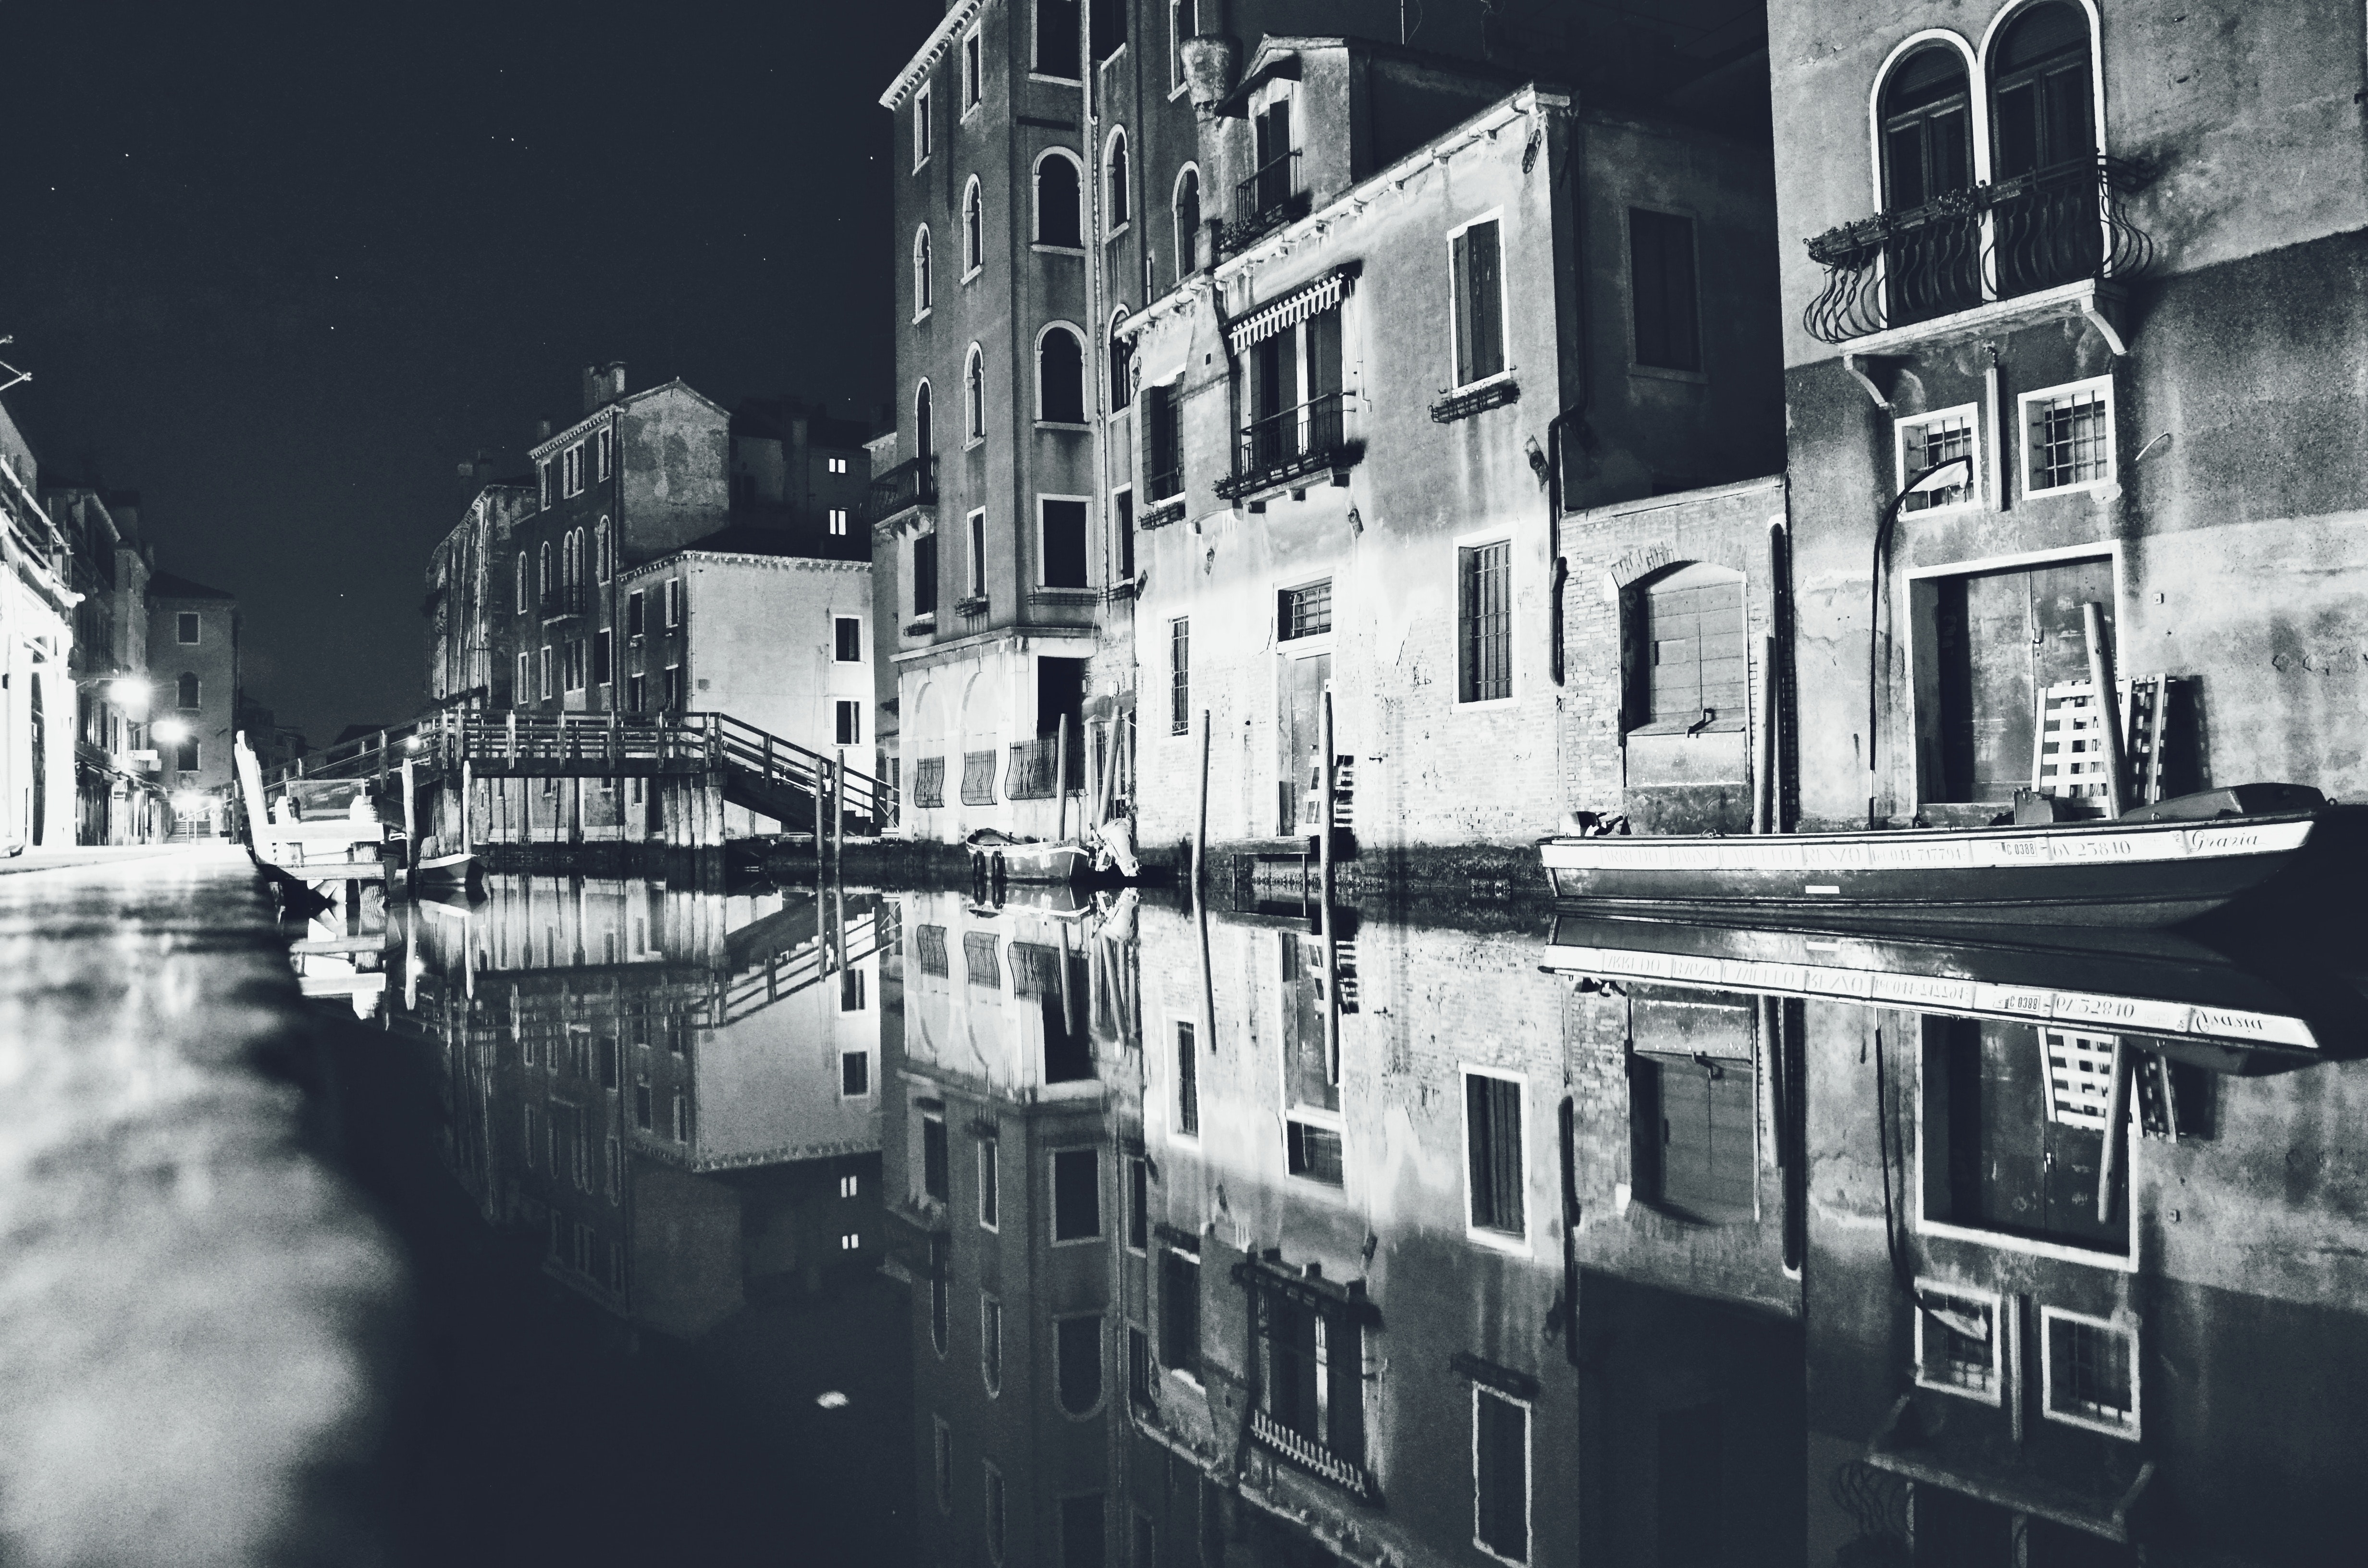
white, waterway, black, water, canal, black and white, monochrome, monochrome photography, reflection, town, architecture, night, house, building, city, urban area, channel, photography, street, metropolis, style, home